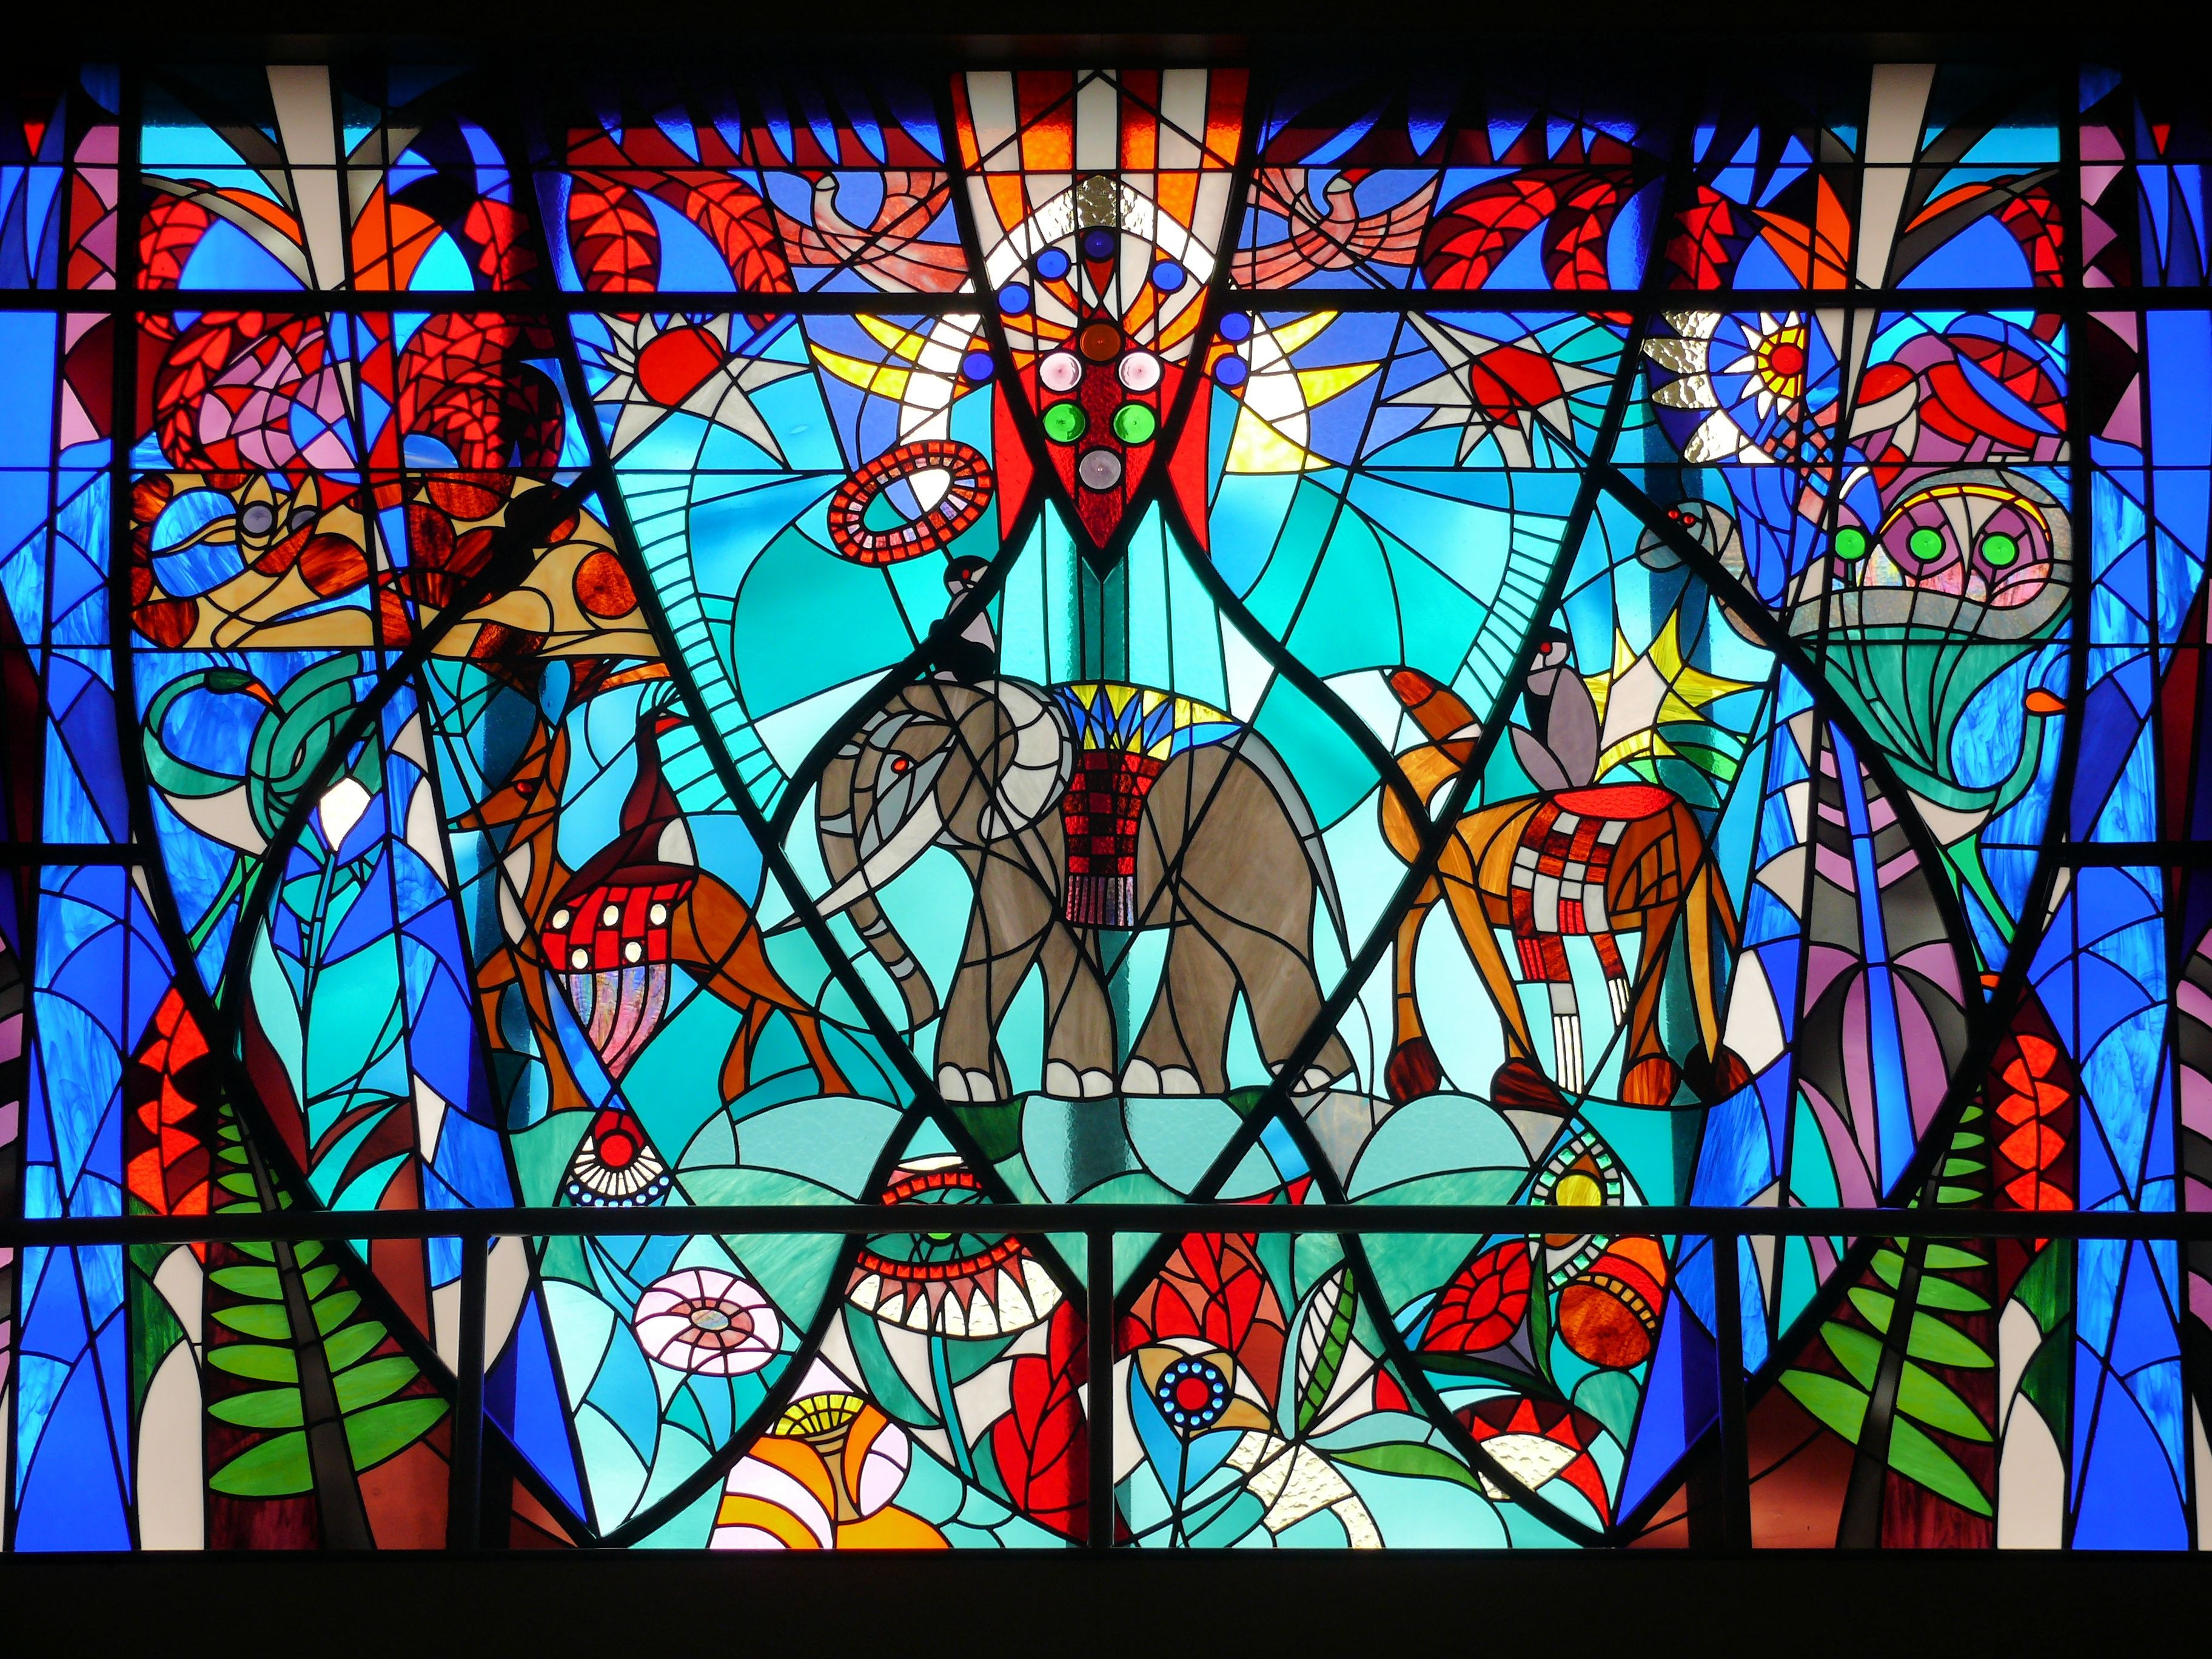
window, glass, material, stained glass, symmetry, stained glass window, bijenkorf den haag